Roy Roundtree

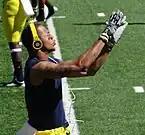
Roundtree during warmups in Ann Arbor

Roundtree repeated as a Biletnikoff Award preseason watchlist honoree in 2011. On September 10, against Notre Dame, during the first night game ever played at Michigan Stadium, his only reception was the game-winning 16-yard touchdown with two seconds remaining in the game. After leading Michigan in pass receptions in 2009 and 2010, his production fell off in 2011. In 2011, Roundtree ranked fourth in receptions for Michigan with 19 catches and third in receiving yards with 355 yards. Following the season, he had offseason knee surgery.